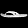
Label: Sandal